22nd Massachusetts Infantry Regiment

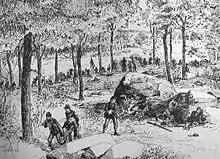
From their regimental history: The 22nd Massachusetts engaged during the second day of the Battle of Gettysburg on the stony ridge near the Wheatfield

The 22nd did not stay long at Halls Hill. With the Army of the Potomac in disarray and the Confederates on the offensive, an attack on Washington was expected at any moment. The 22nd was shifted to several different defensive entrenchments outside of Arlington, Virginia during the first week of September. Lee, however, set out to invade Western Maryland, the lead elements of his army crossing the Potomac on September 4, 1862. McClellan was slow to react to this development, but began moving elements of the Army of the Potomac northwest from Washington on September 6. On September 10, Lieutenant Colonel Tilton, having been released from Libby Prison through an officer exchange, returned to the 22nd and took command. The 22nd left Arlington on September 12. The march through Maryland was remembered by the 22nd as wearisome and profoundly dusty.